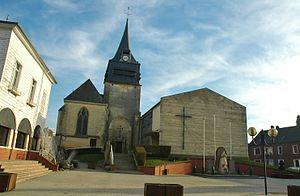
Londinières est une commune française située dans le département de la Seine-Maritime en région Normandie.